York Point, Prince Edward Island

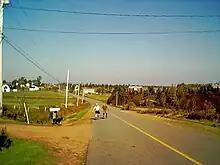
York Point Road, 2003

York Point is an unincorporated Canadian community in Queens County, Prince Edward Island.